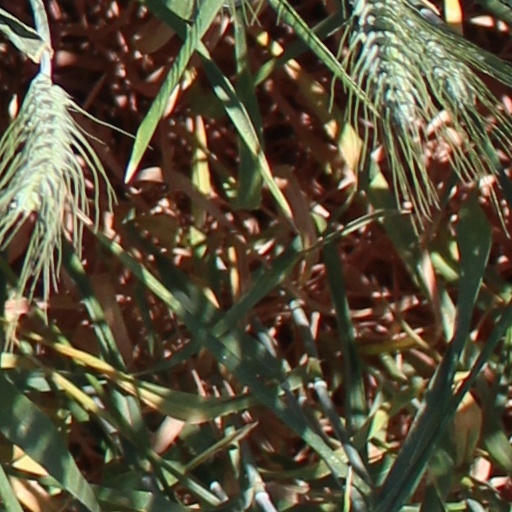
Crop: wheat